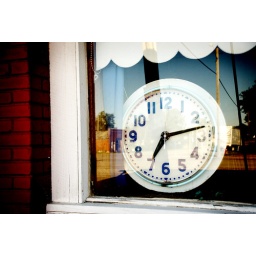
...like an ocean through a seive&amp;quot; I found this clock in an old cafe window.